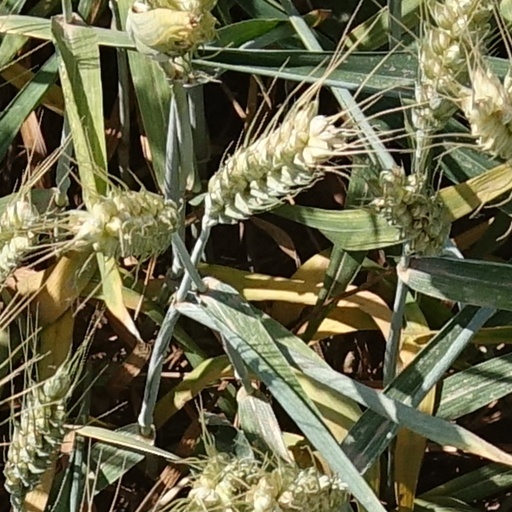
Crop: wheat